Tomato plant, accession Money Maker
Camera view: tilt-top (135 deg); turntable rotation: 300 degrees
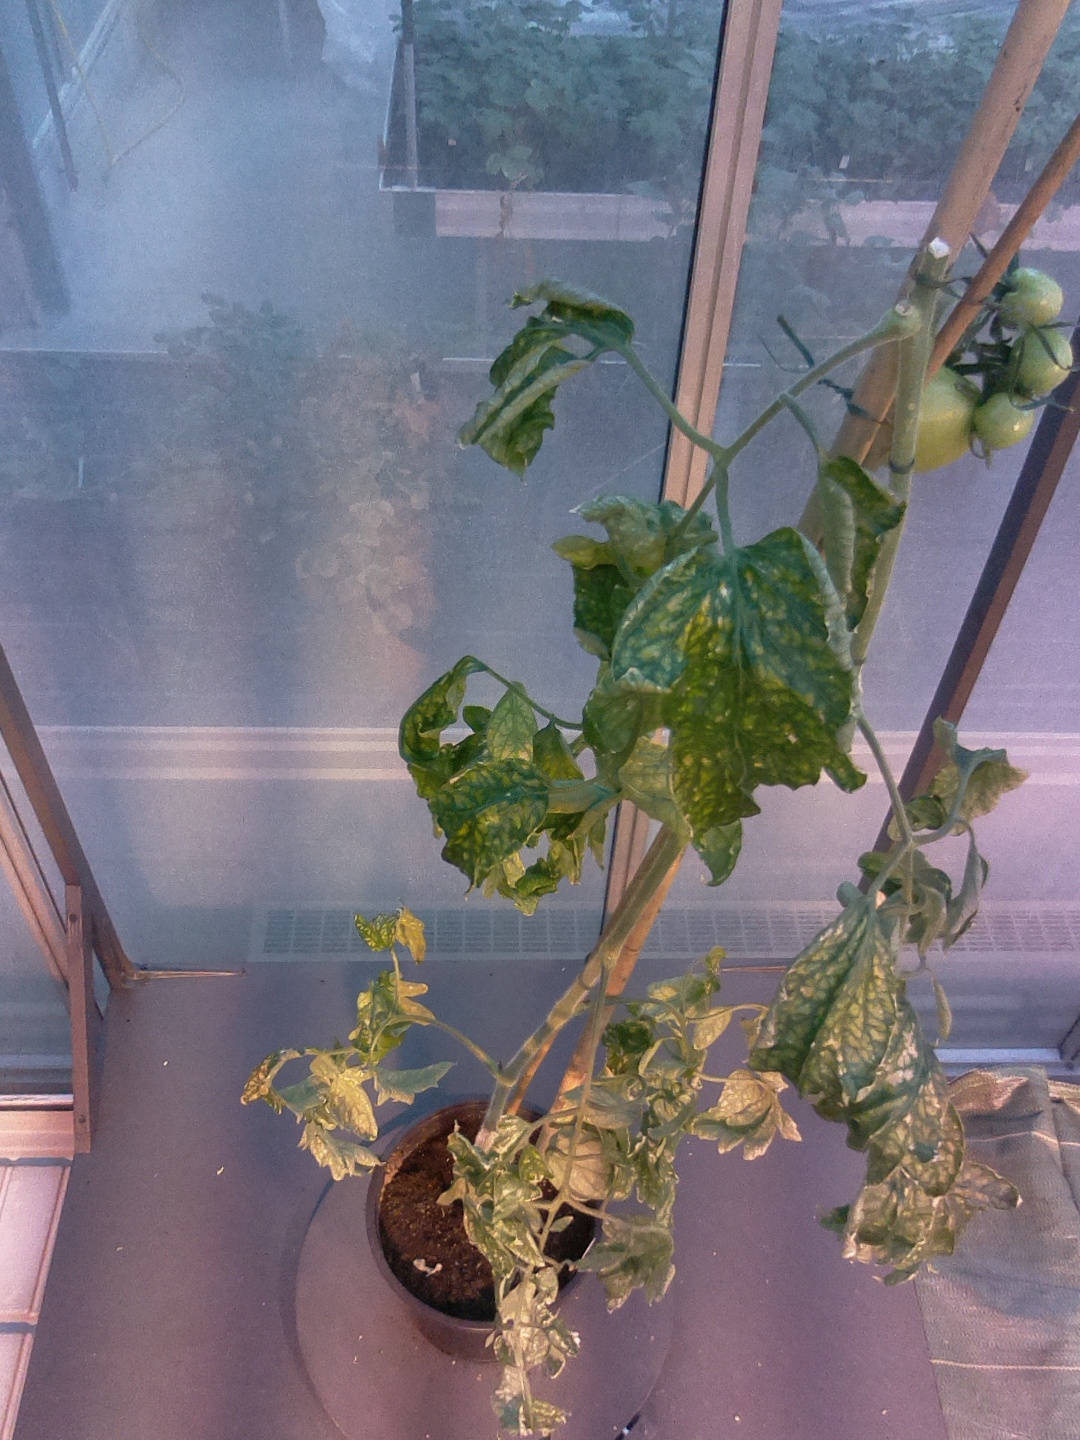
BBCH growth stage 79: 90% -100% of final fruit size